Tasman Mill

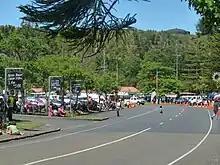
Kawerau, New Zealand

In 1952 the Tasman Pulp and Paper Company established a mill to process timber from maturing stands of Radiata Pine in the state-owned Kaingaroa Forest. The site was chosen because of the ready availability of geothermal steam as a power source. Land for the mill was purchased from local Māori landowners for £50 per acre. Pulping operations were underway by 1955.